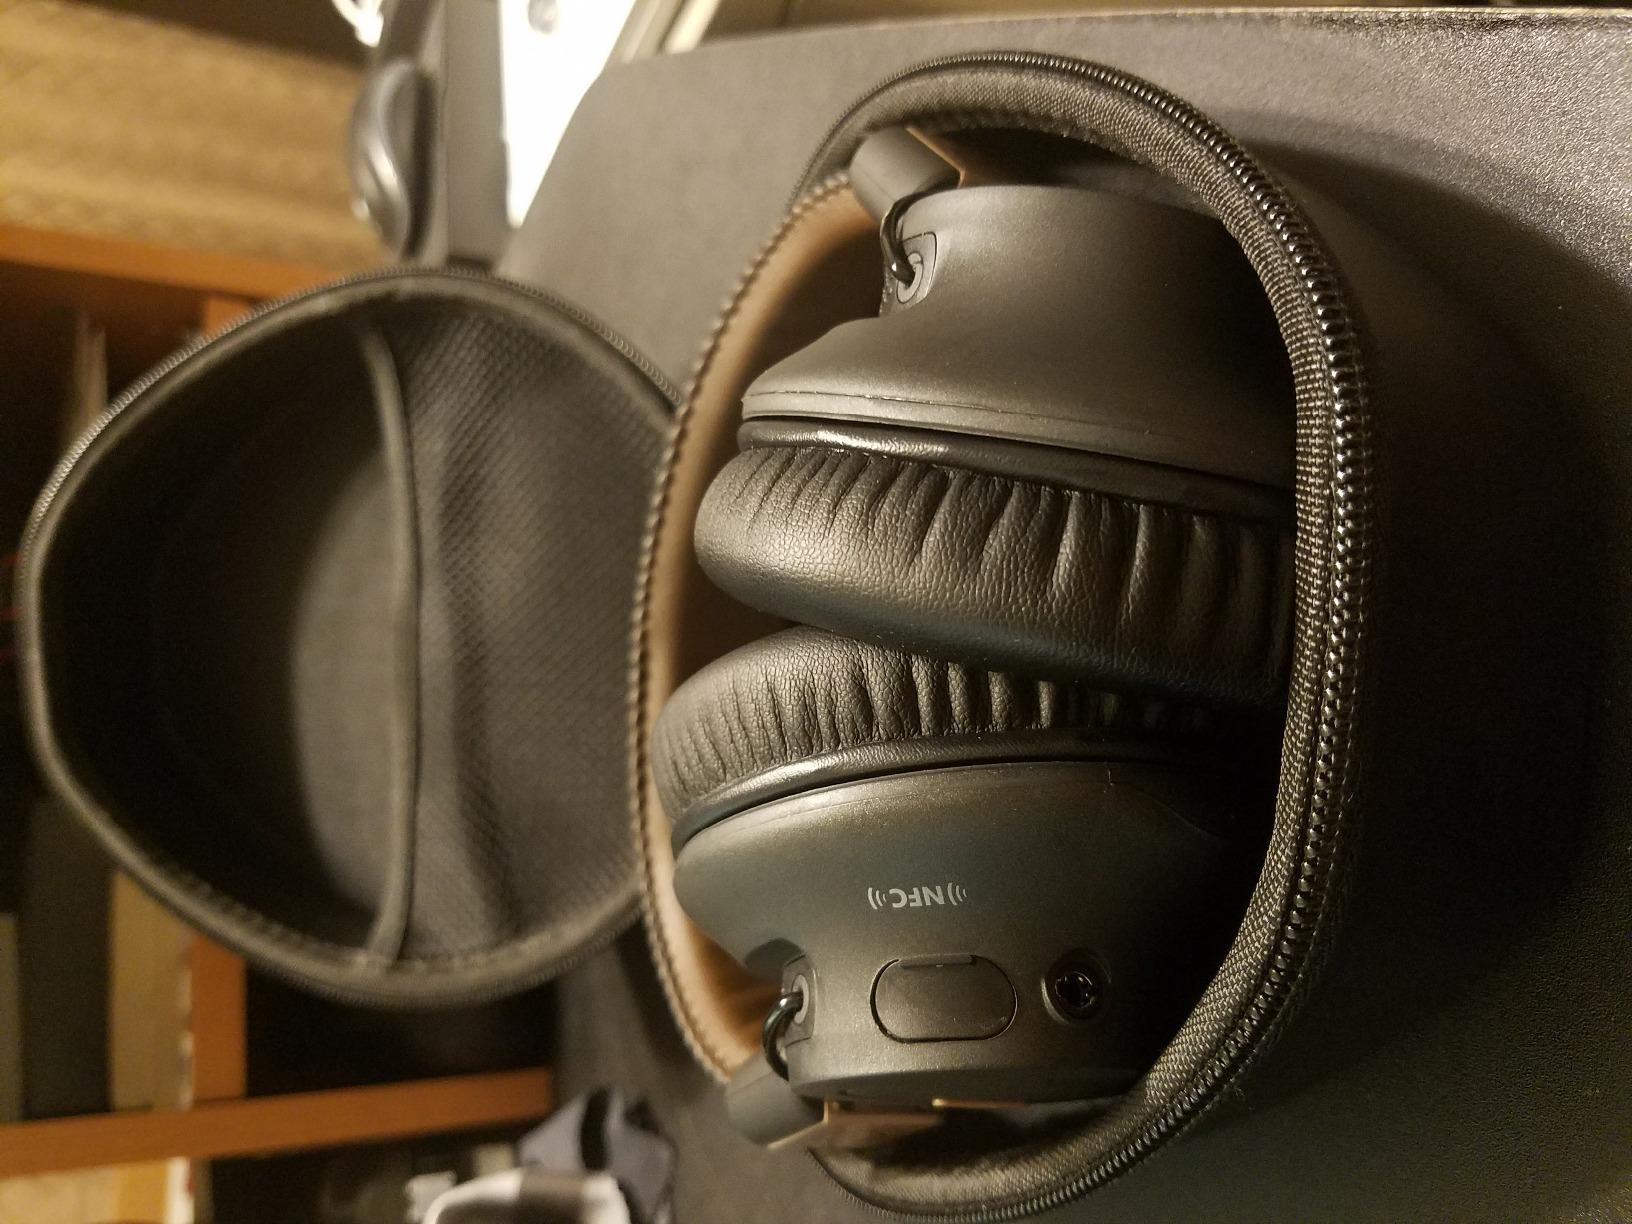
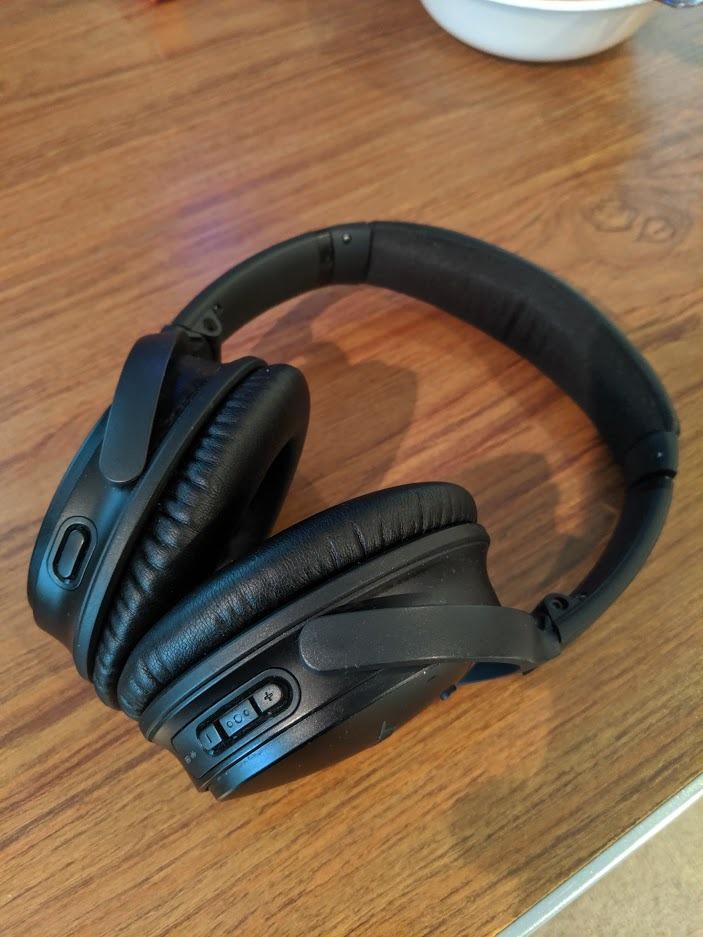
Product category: headphones
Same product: no